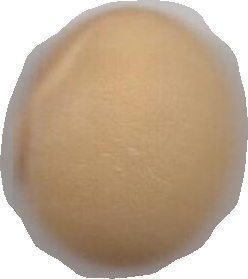
Variety: Dega